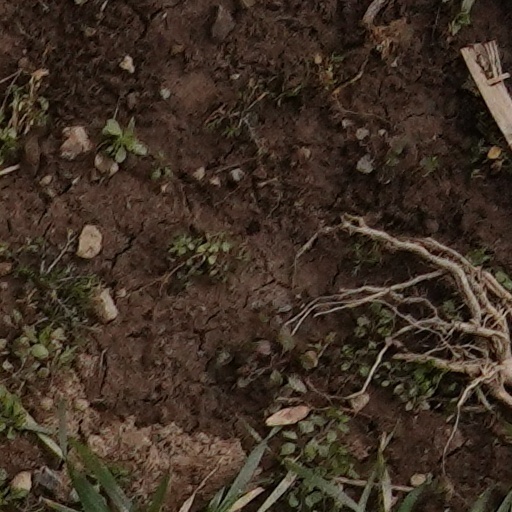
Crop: wheat